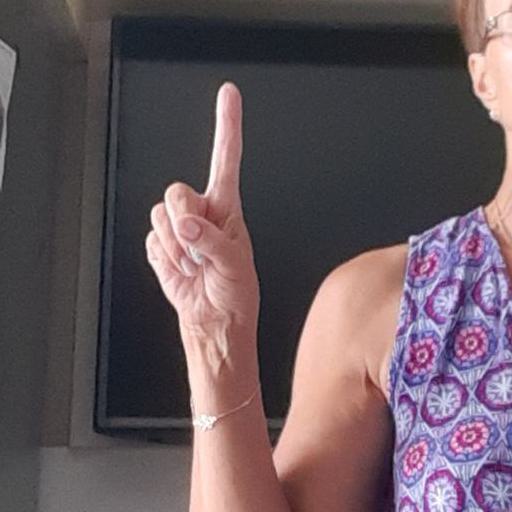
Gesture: one